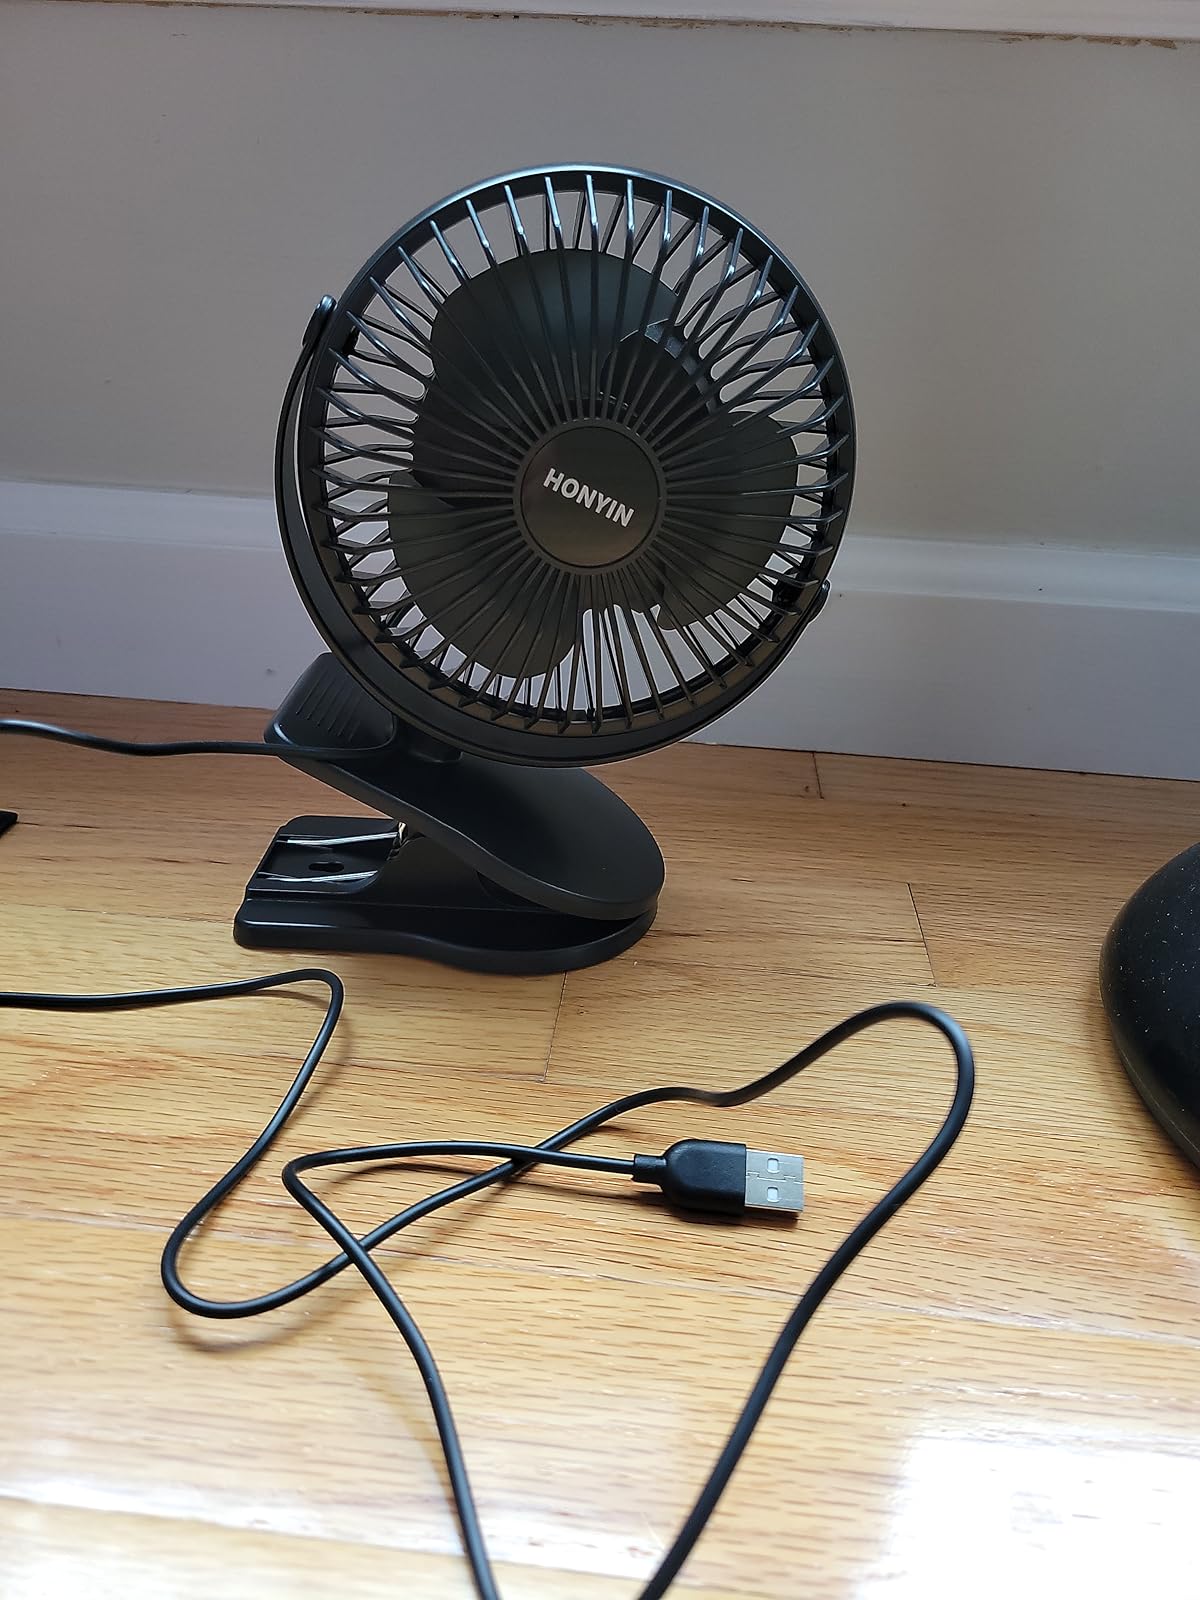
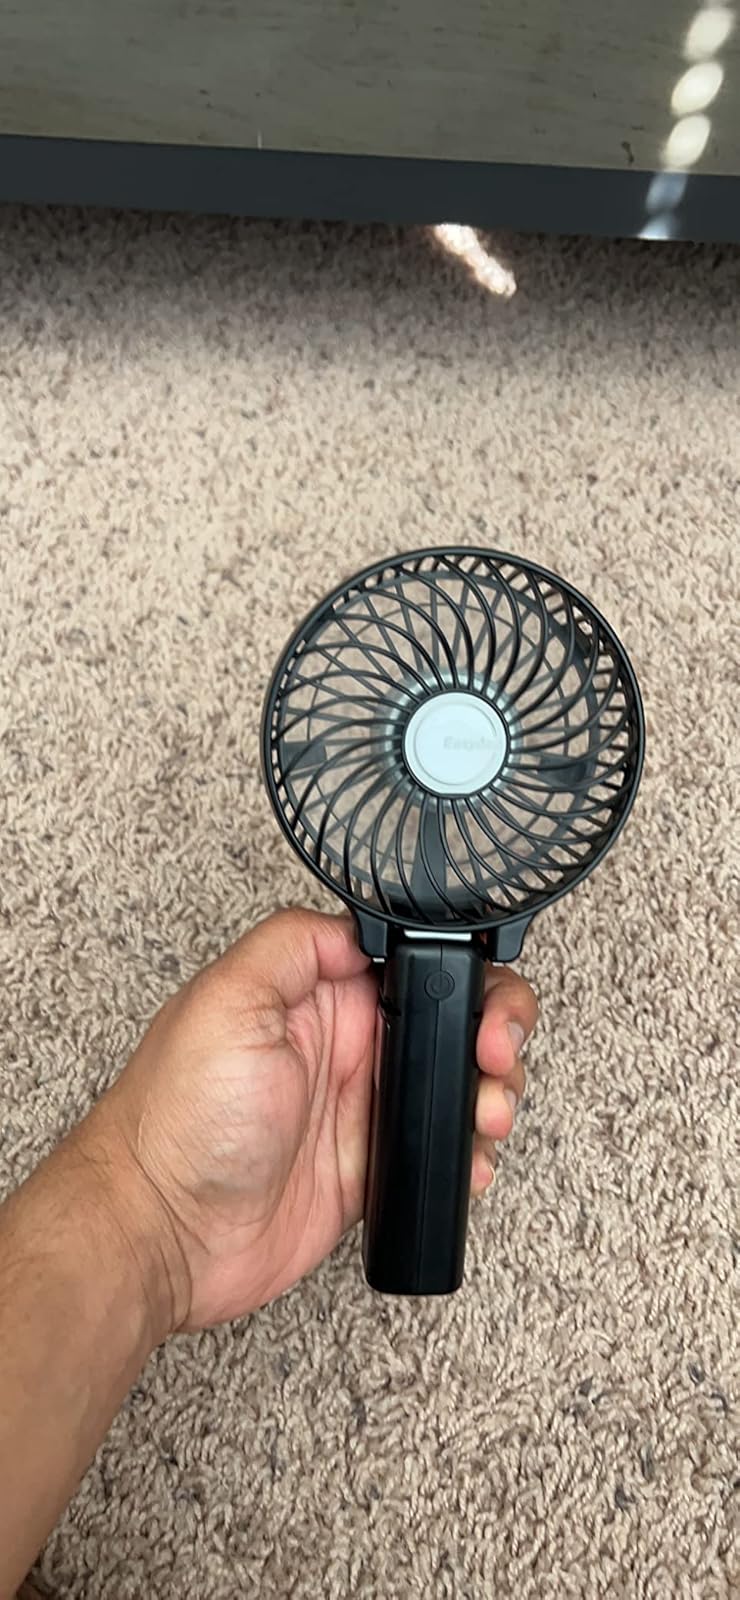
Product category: fan
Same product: no